Amaury de Sévérac

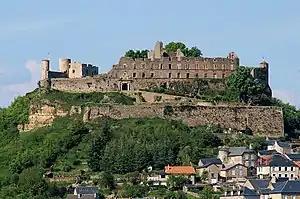
Chateau de severac.

Returning to Rouergue, Amaury tried to develop the local economy, starting the iron mine of Espeyrac, starting fairs and while taking part in the infighting between the Armagnac and Burgundians. He commanded the royal army at the Battle of Cravant in 1423, where he was defeated by the Anglo-Burgundians.